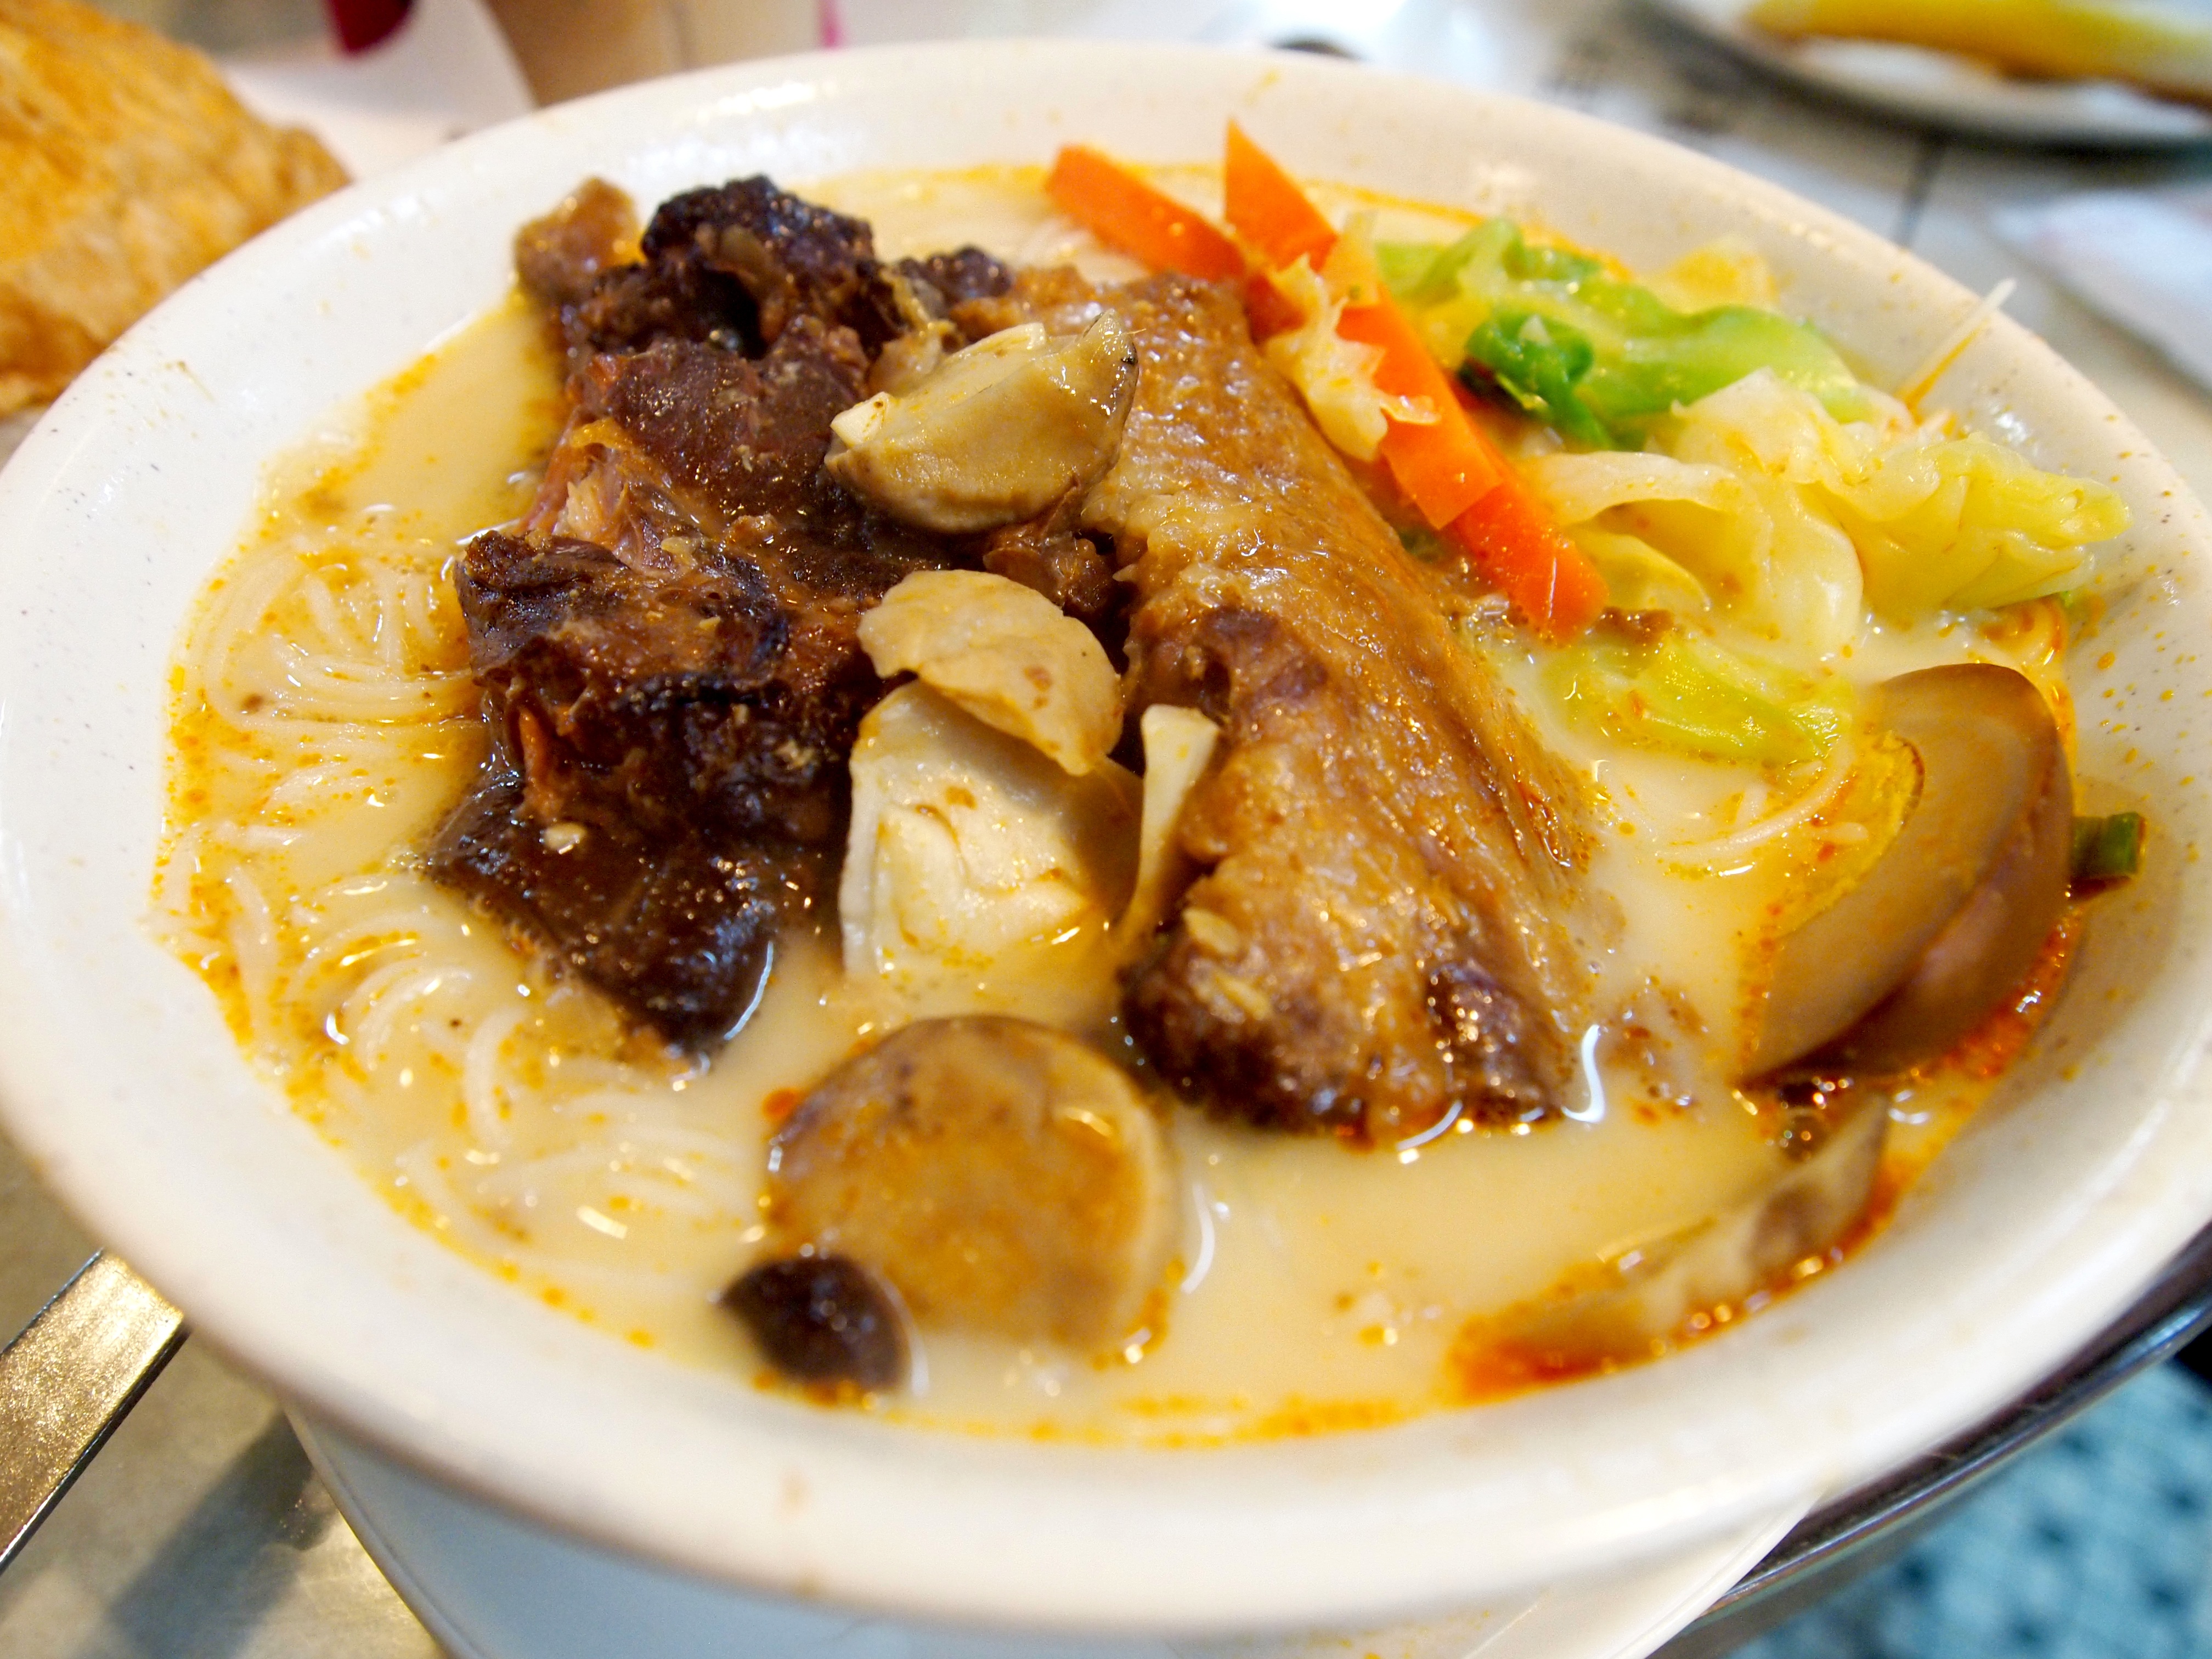
dish, meal, food, meat, pork, cuisine, hong kong, asian food, curry, side dishes, chinese food, southeast asian food, market cuisine